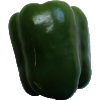
Label: green_pepper